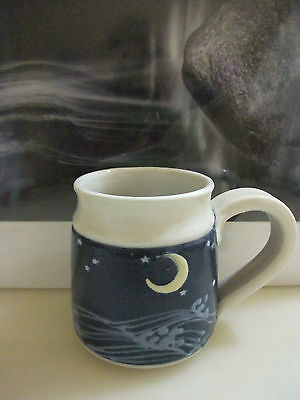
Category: mug